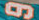
Number: 9